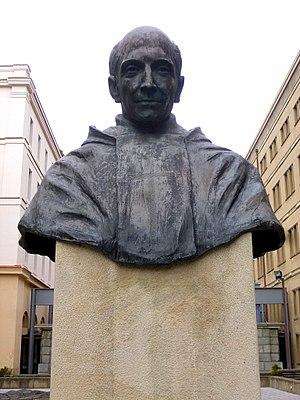
Pedro Arrupe y Gondra, né à Bilbao le 14 novembre 1907 et mort à Rome le 5 février 1991, est un jésuite basque espagnol qui fut le 28ᵉ supérieur général de la Compagnie de Jésus, entre 1965 et 1981.